Ailsa McGown Clark

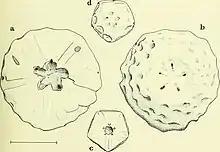
Line drawings of crinoids by Ailsa M. Clark in the "Bulletin of the British Museum" (Natural History)

Ailsa McGown Clark was born in Hendon. From 1948, Clark was curator of Echinoderms at the British Museum (Natural History). During 1954, she conducted research into ophiurums (brittle stars) at the Allan Hancock Foundation for Scientific Research, at the University of Southern California.